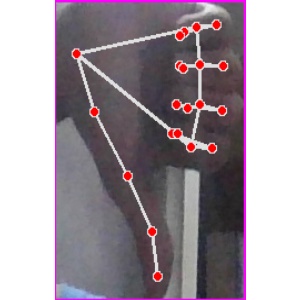
अक्षर: फ